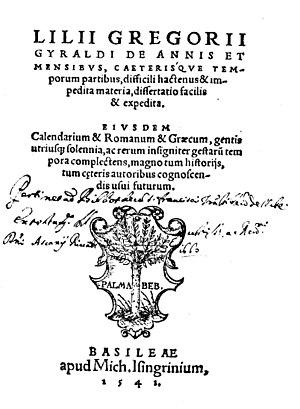
Lilio Gregorio Giraldi, né à Ferrare le 13 juillet 1479, mort dans la même ville en février 1552, est un humaniste italien de la Renaissance, tenu pour l'un des hommes les plus érudits de son temps.